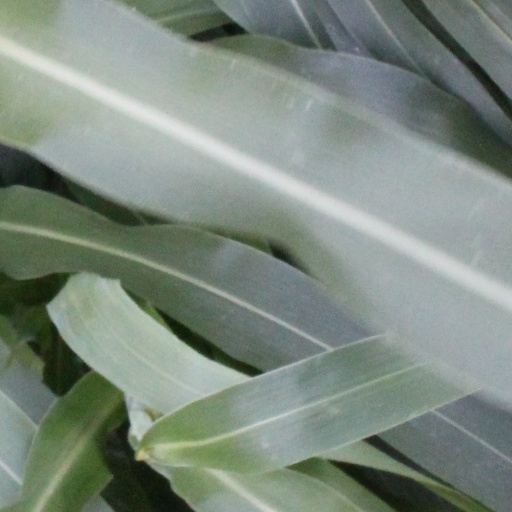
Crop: sorghum